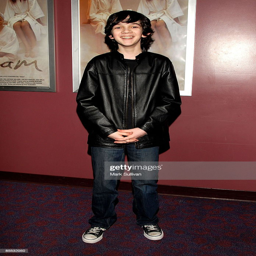
actor arrives at the premiere .